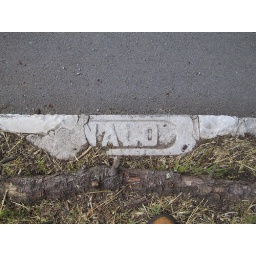
Former Monument stone retaining wall in Buena Vista Park